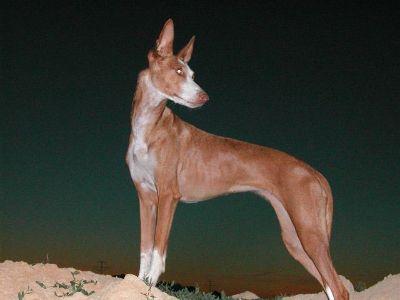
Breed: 210-n000006-Ibizan_hound